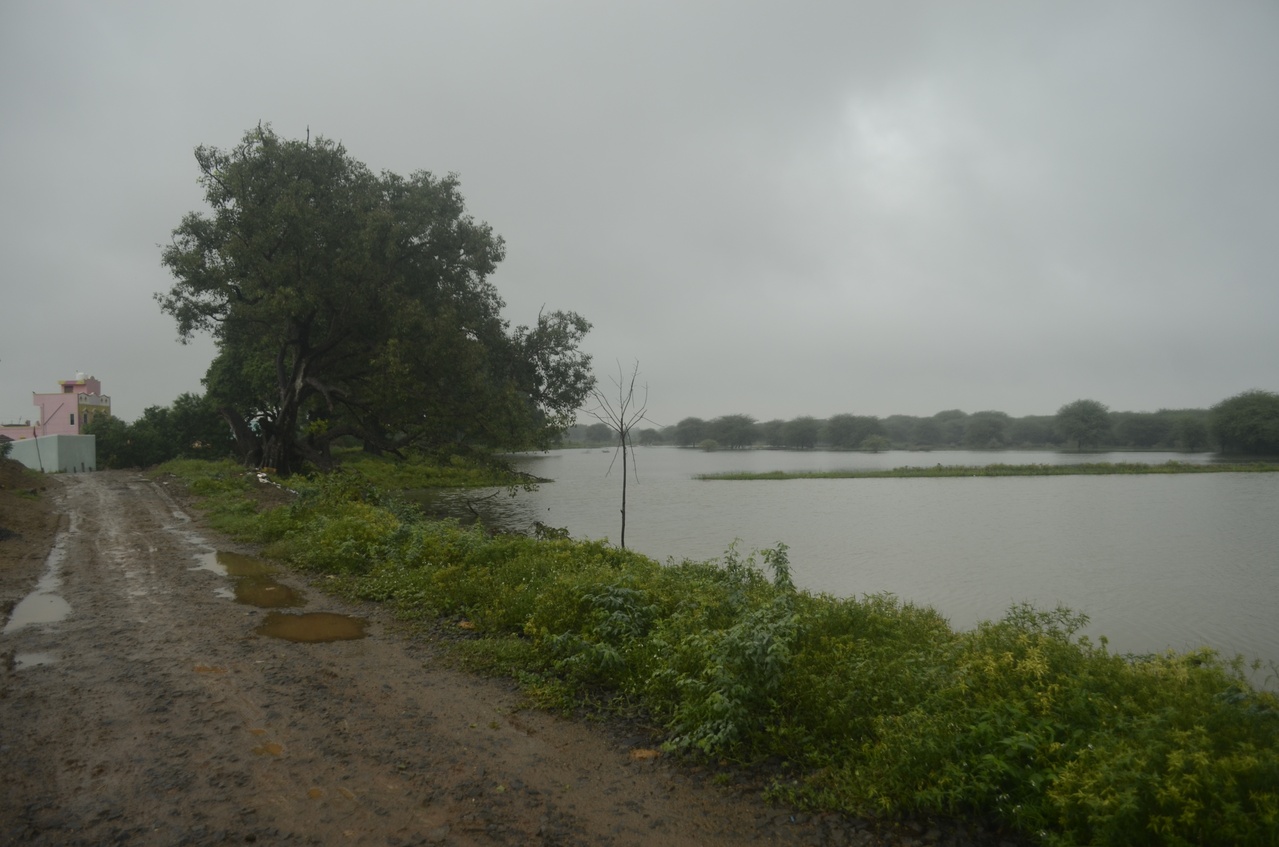
Sathanur Periya Eri, Sathanur, Perambalur